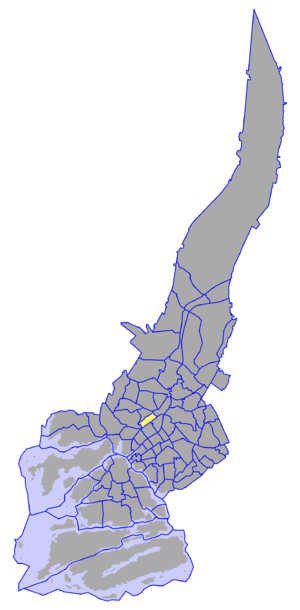
Pohjola est un quartier du district de Länsikeskus à Turku en Finlande.